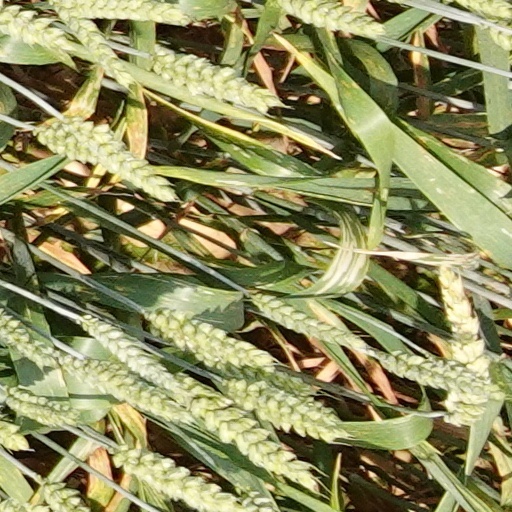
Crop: wheat